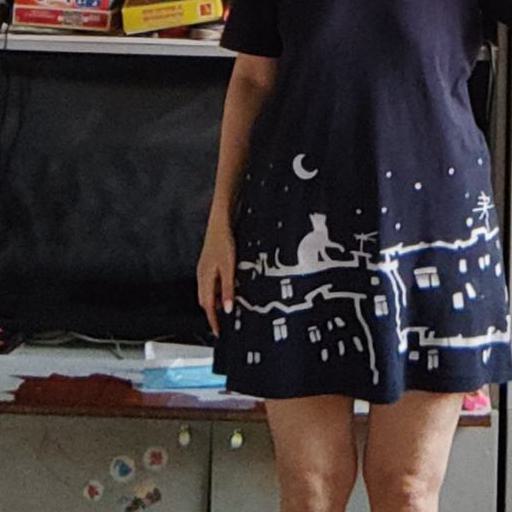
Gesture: no_gesture